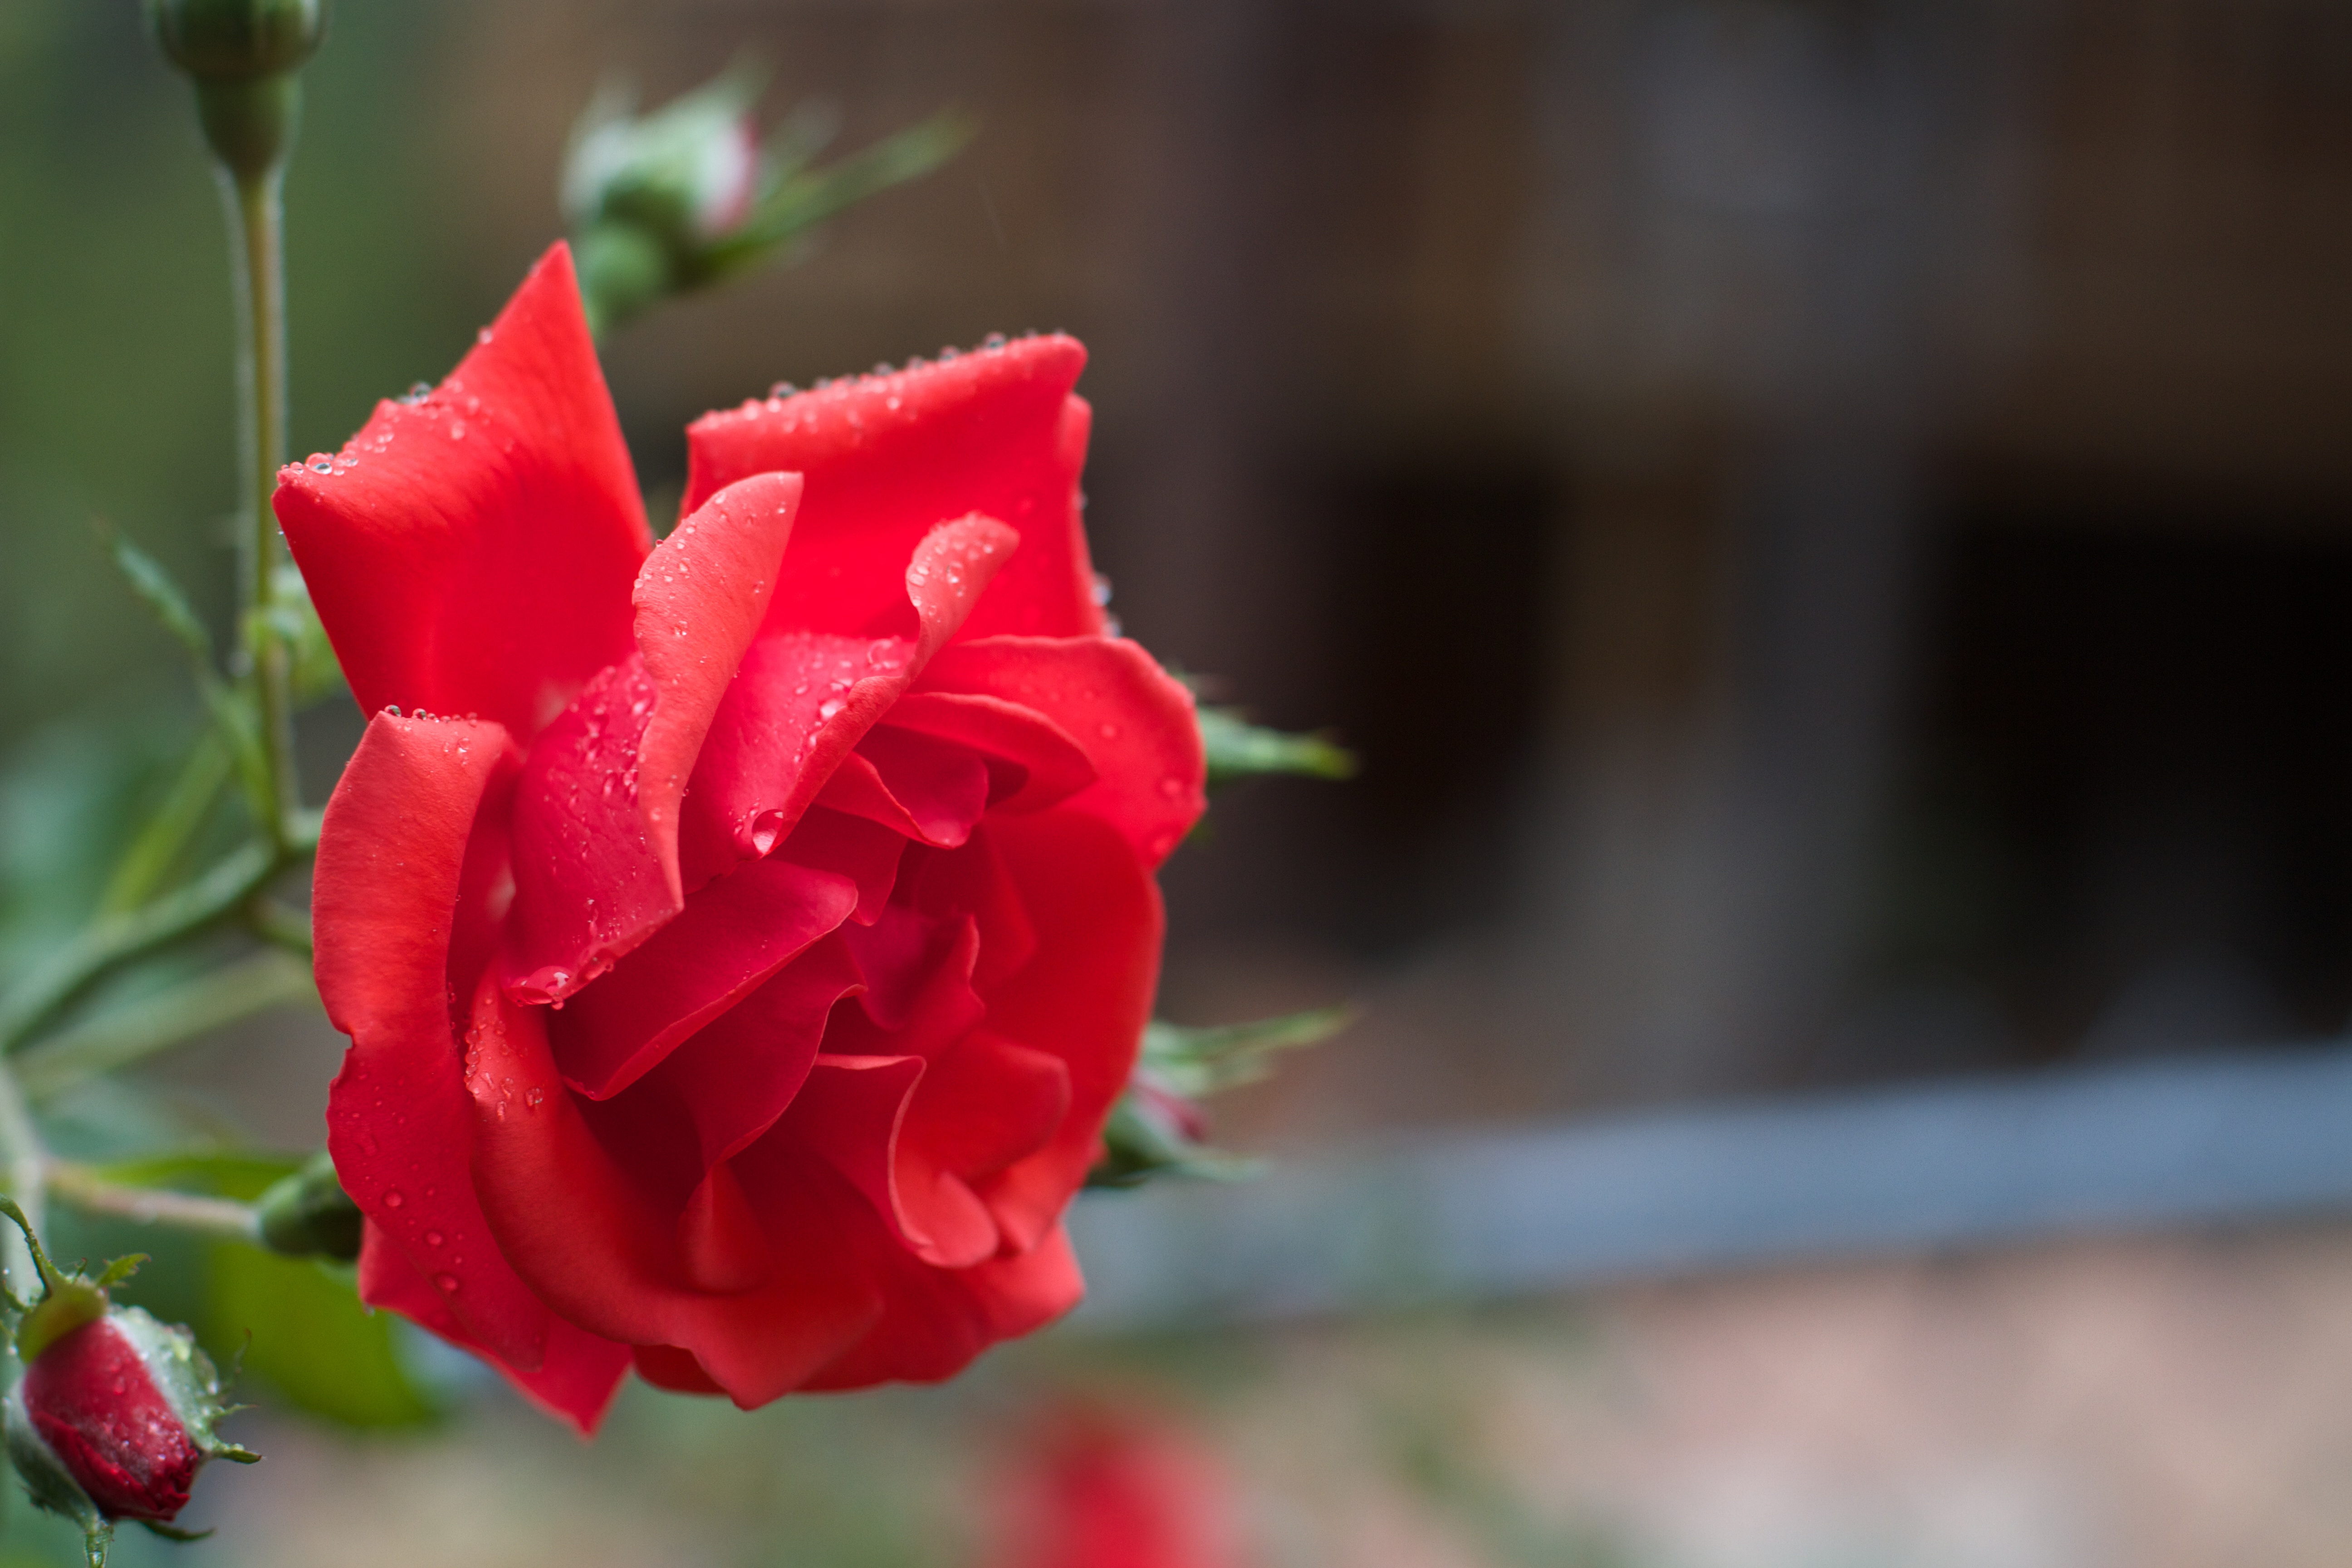
plant, flower, petal, rose, red, flora, floribunda, macro photography, flowering plant, garden roses, rose family, plant stem, land plant